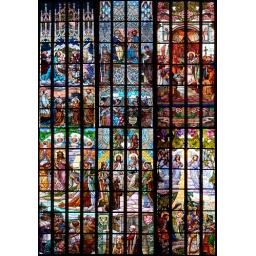
Here is a compsite of six of the coolest stained glass windows in St. Barbara